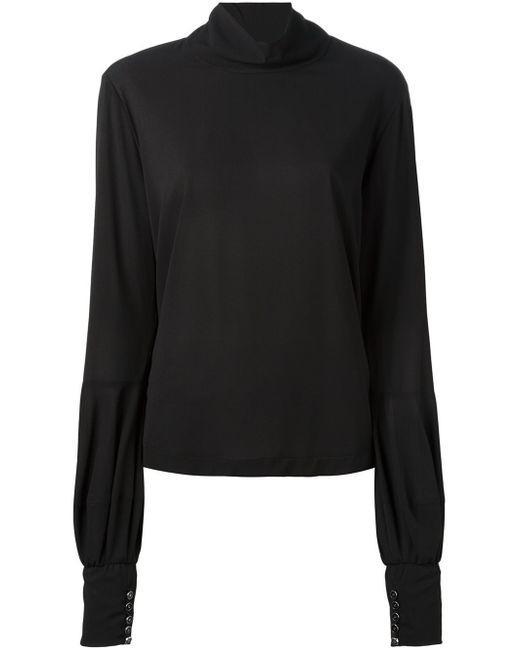
Langarmshirt Schwarz Farbe für Damen